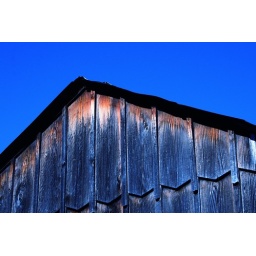
It's blue sky over Gruene Texas